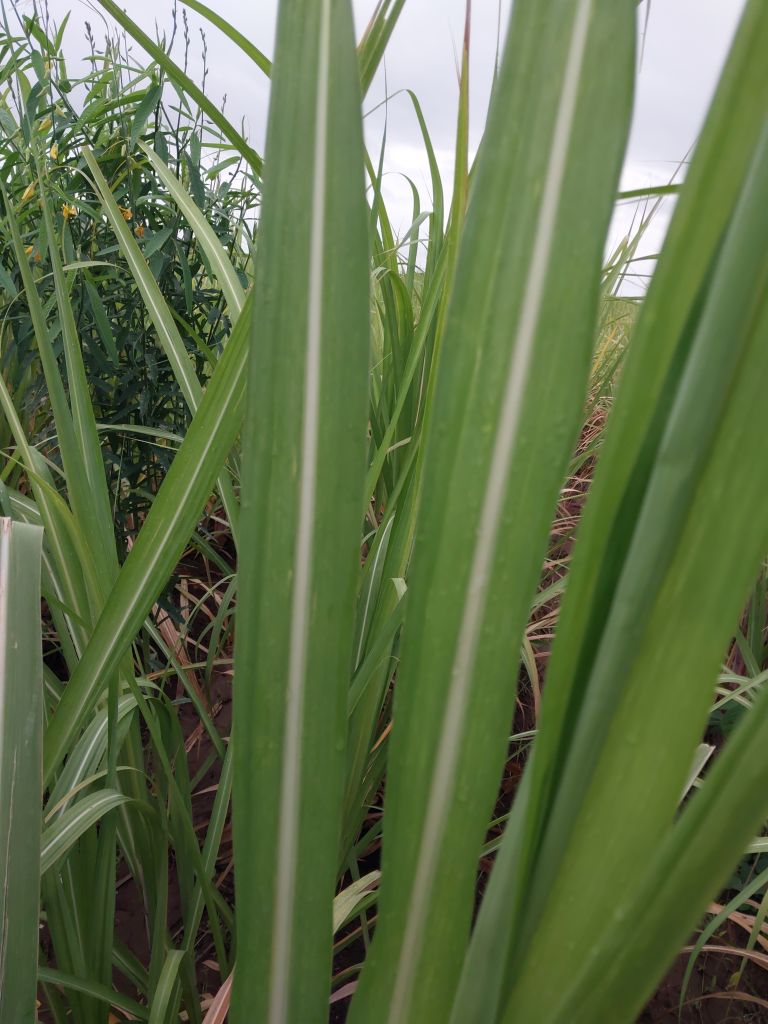
Label: Healthy